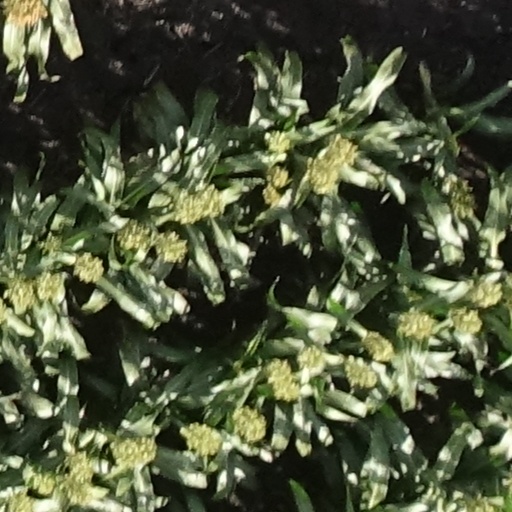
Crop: sorghum